Iceland in the Eurovision Song Contest 2001

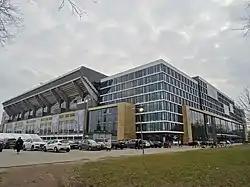
The Eurovision Song Contest 2001 took place at Parken Stadium in Copenhagen, Denmark.

The Eurovision Song Contest 2001 took place at Parken Stadium in Copenhagen, Denmark, on 12 May 2001. The relegation rules introduced for the were again utilised ahead of the 2001 contest, based on each country's average points total in previous contests. The 23 participants were made up of the host country, the "Big Four" (France, Germany, Spain and the United Kingdom), and the 12 countries with the highest average scores between the and contests competed in the final. On 9 November 2001, an allocation draw was held which determined the running order and Iceland was set to perform in position 2, following the entry from the and before the entry from . Iceland finished in twenty-second (joint last) place with 3 points.